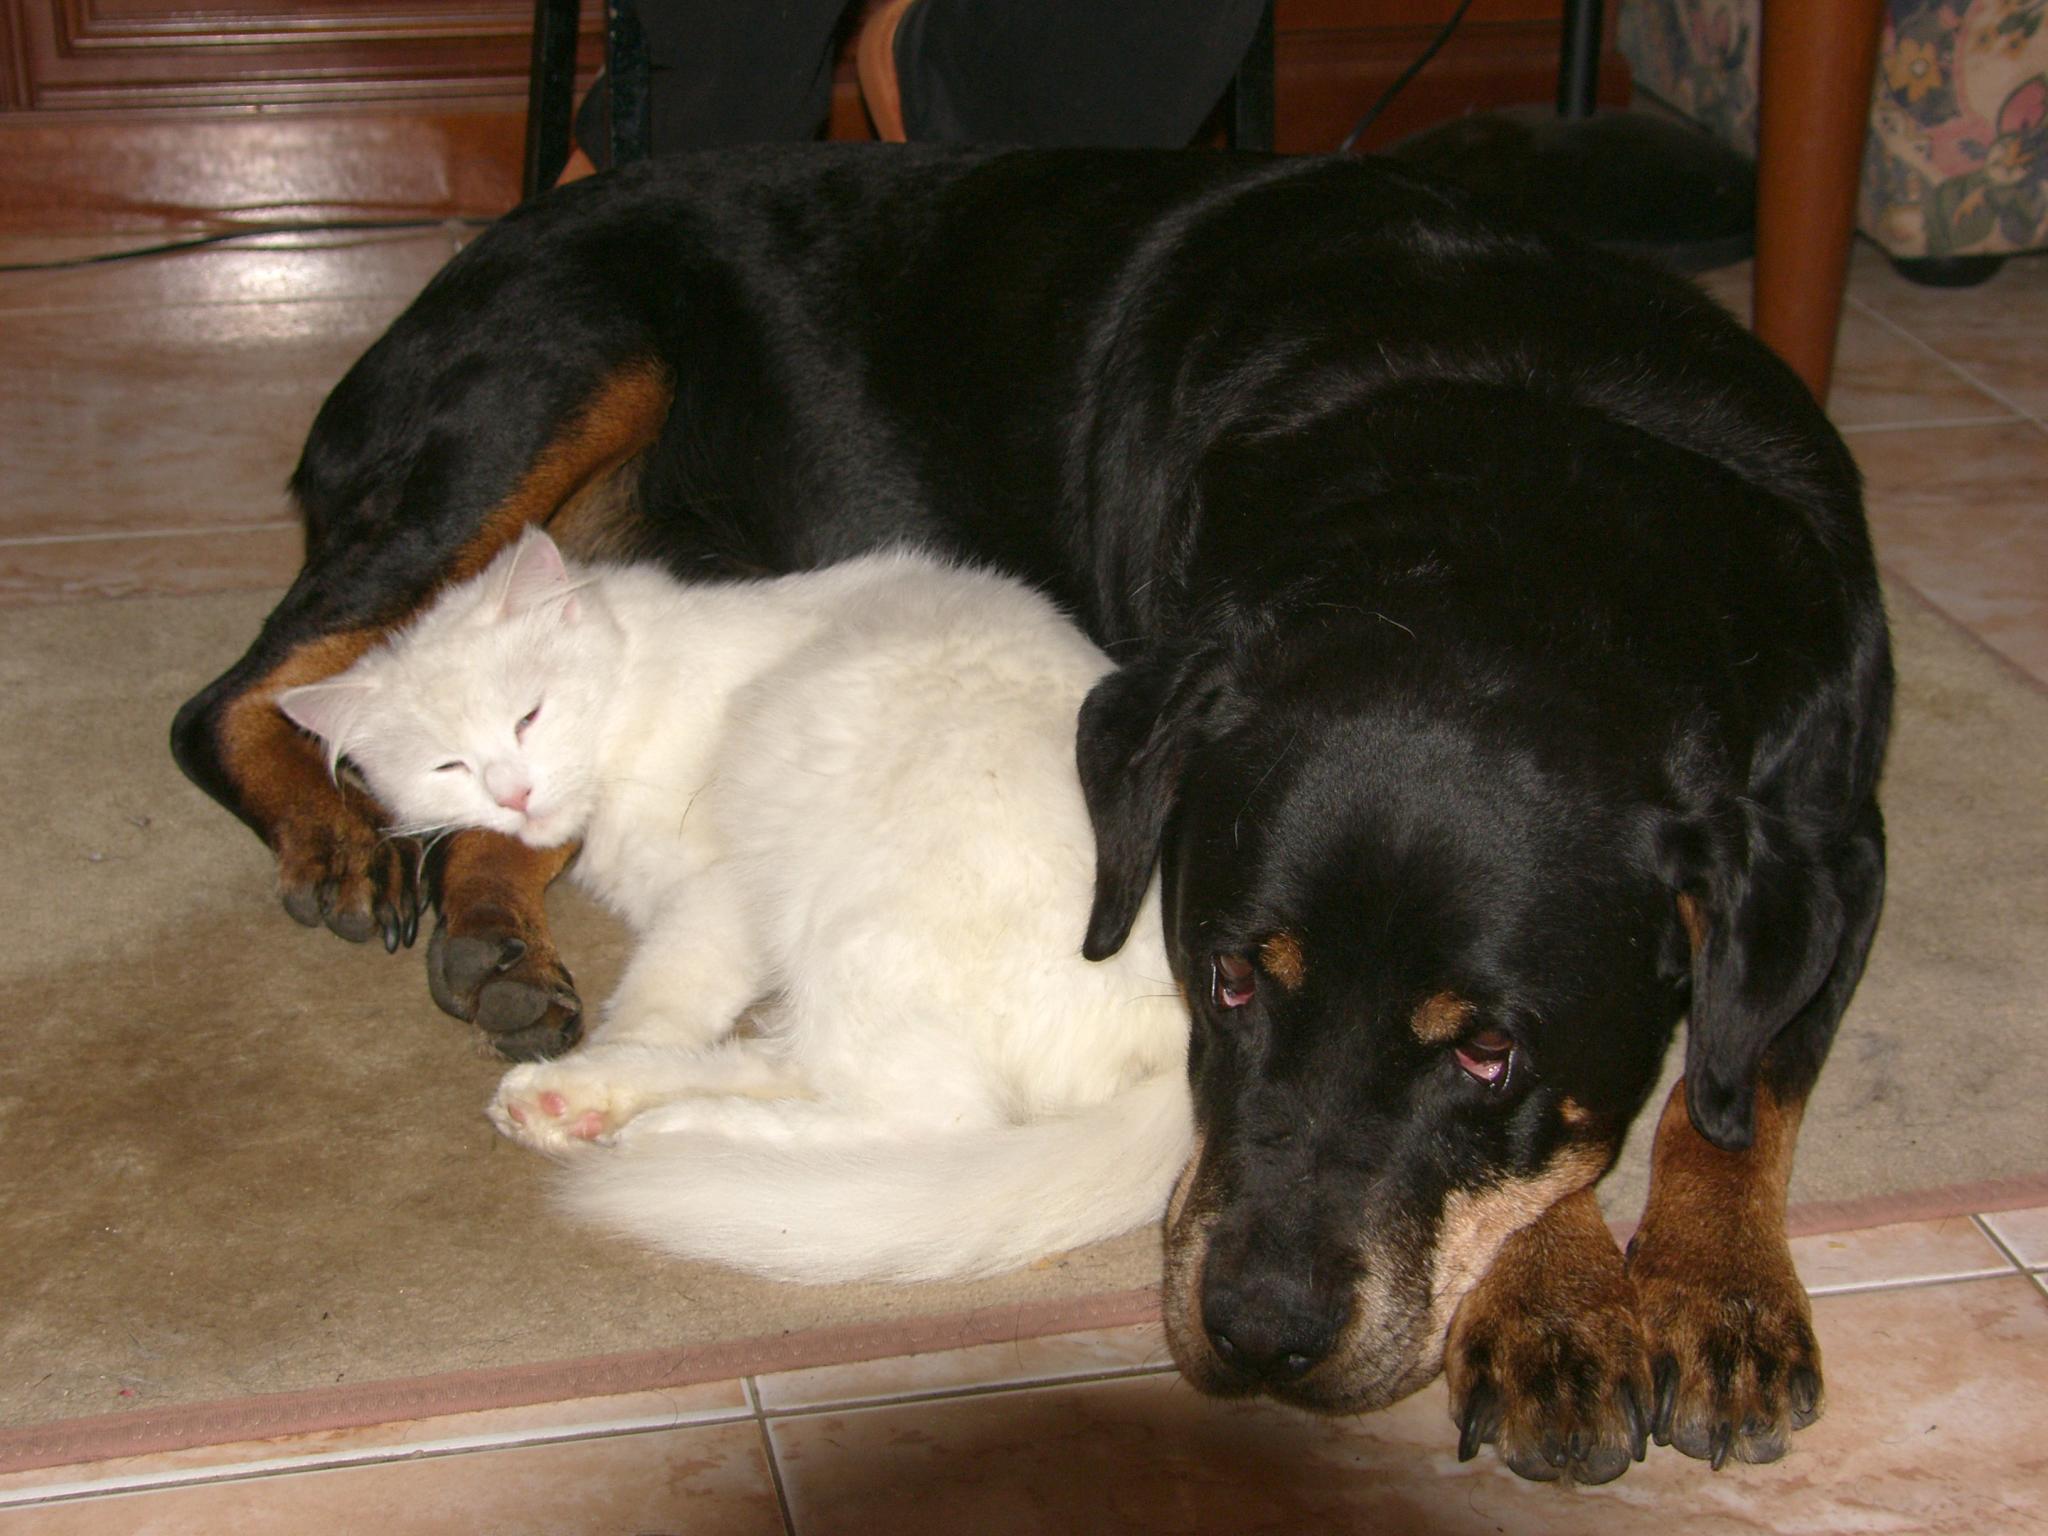
dog, mammal, animals, vertebrate, dog breed, ggl1, dog like mammal, dog breed group